Włodzimierz Rachmanow

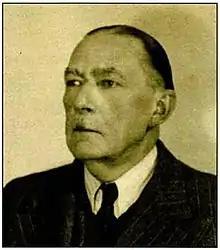
Wladimir von Rachmanow in later life.

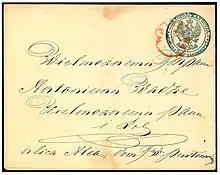
An 1858 Russian postal stationery envelope used as a trial in Warsaw before the introduction of the first Polish postage stamps. One of the rarities in the Rachmanow Collection.

Włodzimierz Rachmanow (Wladimir von Rachmanow, Vladimir von Rachmanoff in later years) (27 April 1886 - June 1968) was a Polish-Russian philatelist who formed an award-winning collection of the stamps and postal history of the Kingdom of Poland. He was also an expert on the cantonal stamps of Switzerland.